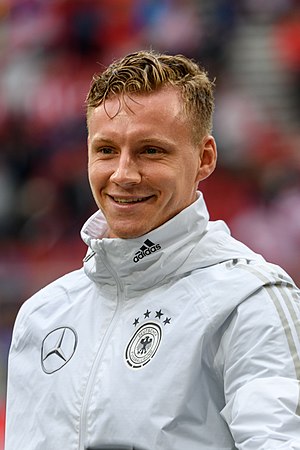
Bernd Leno
Leno med Tyskland i 2018
Bernd Leno er en tysk fodboldspiller, som spiller for Premier League klubben Arsenal F.C. som målmand.